Micro Industries

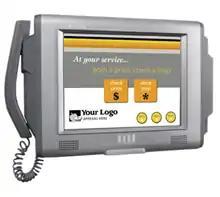
Micro Industries Paige 10 computer

Micro Industries introduced the Touch&Go series of unusually styled and retail-hardened computers in 2002. The initial models were Touch&Go Paige and Paigezilla small format fanless computers with configurable ears and peripherals in 10 and 17”, followed by the Touch&Go Messenger large format series in the 32 and 46-inch sizes. In 2009, the Messenger 65-inch landscape and portrait computer was introduced. In 2010, the Multi-touch Messenger 82-inch landscape and portrait computers were launched.